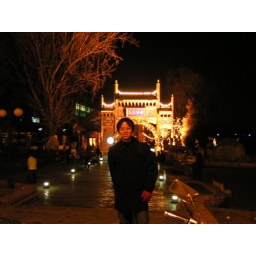
standing in front of the flower market